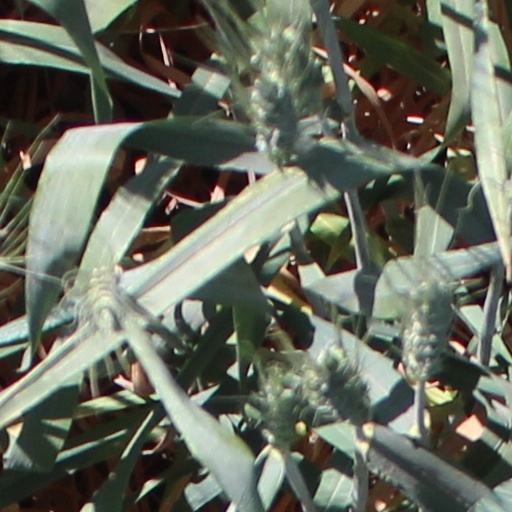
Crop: wheat